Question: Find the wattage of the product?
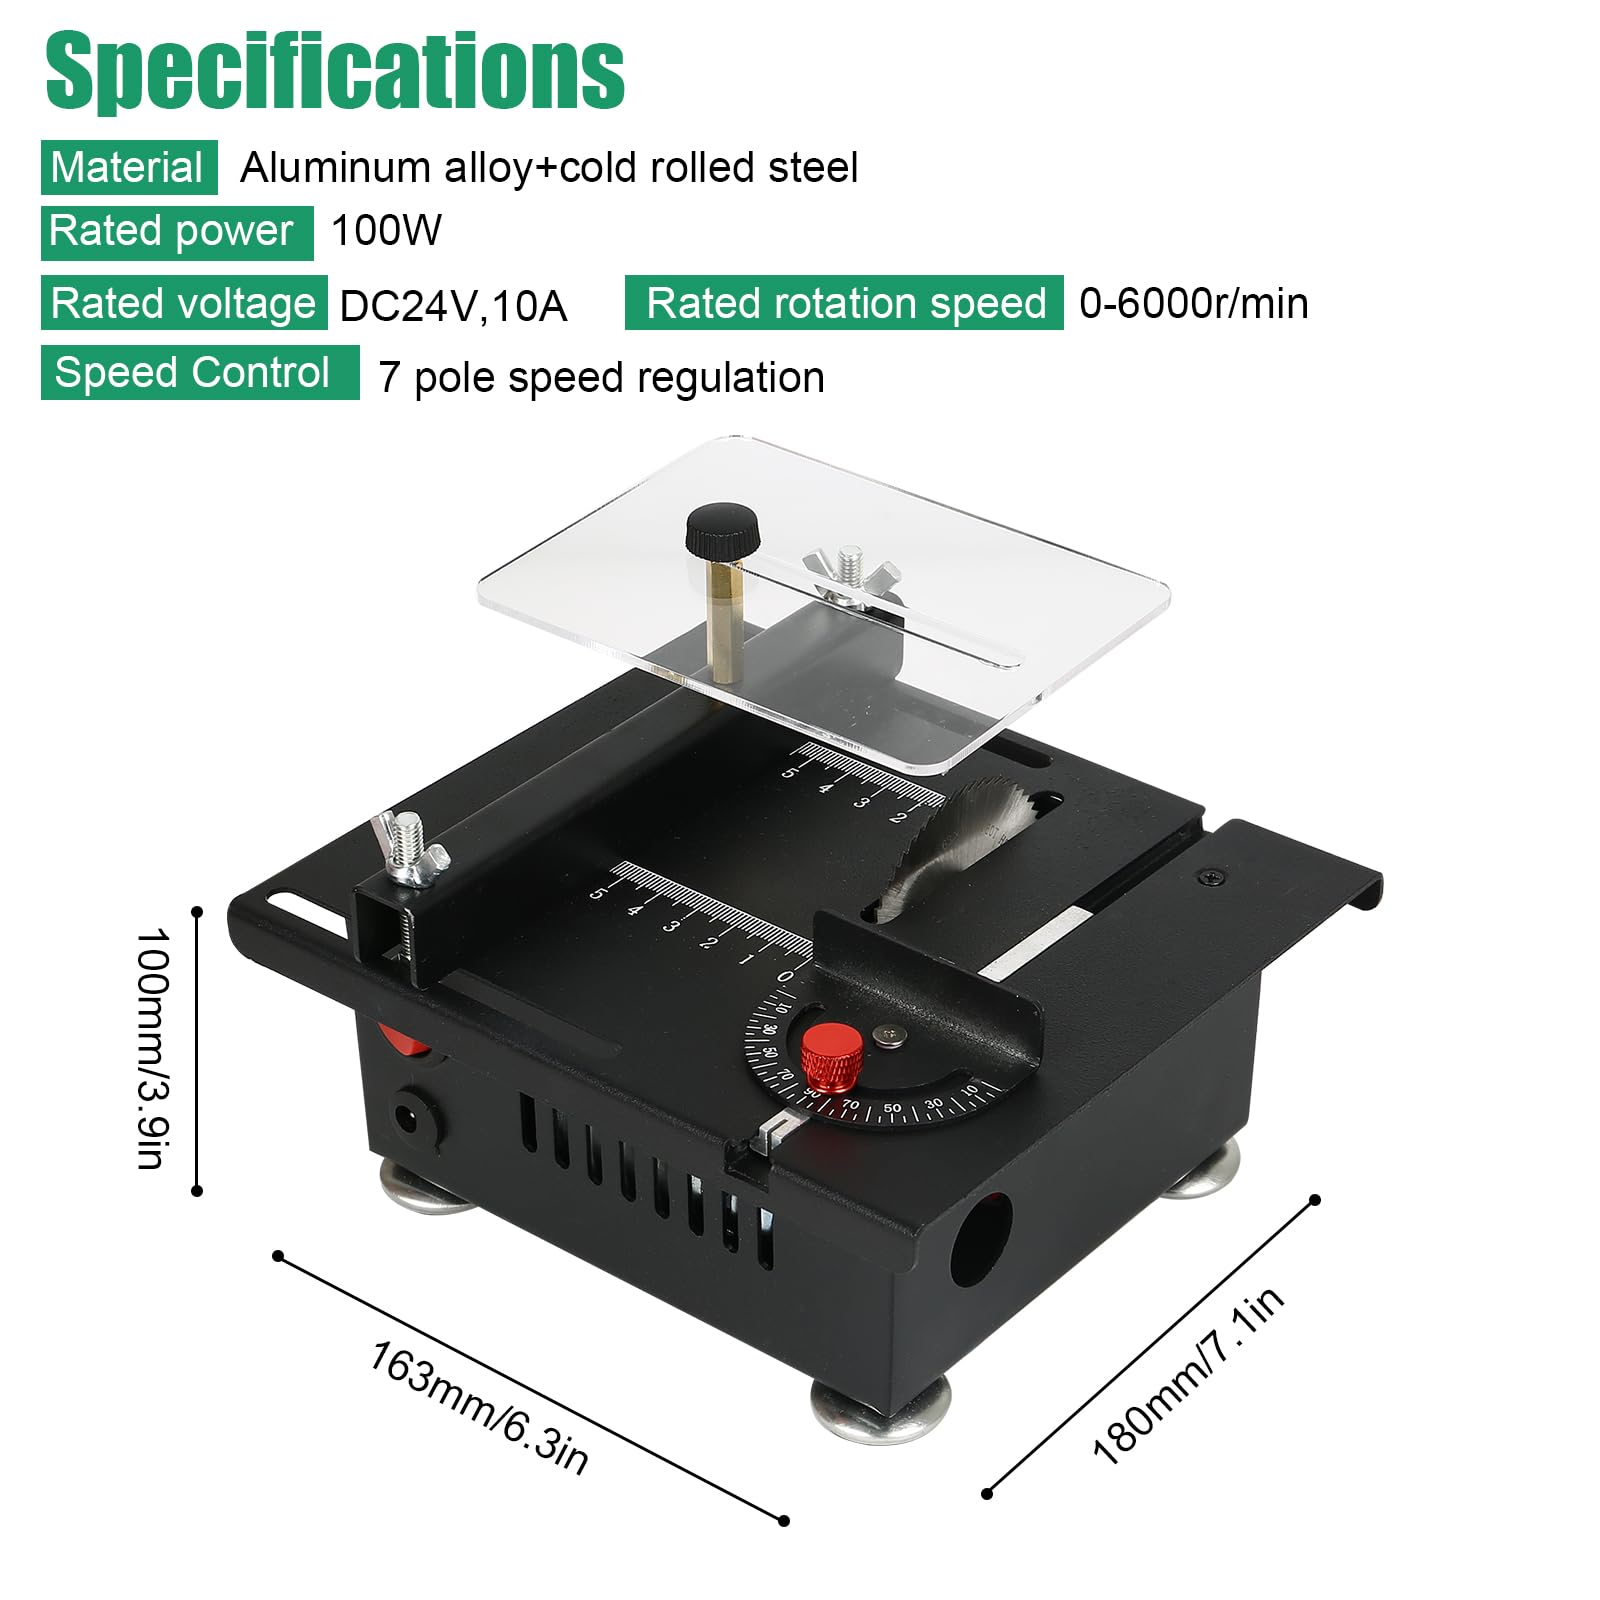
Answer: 100.0 watt